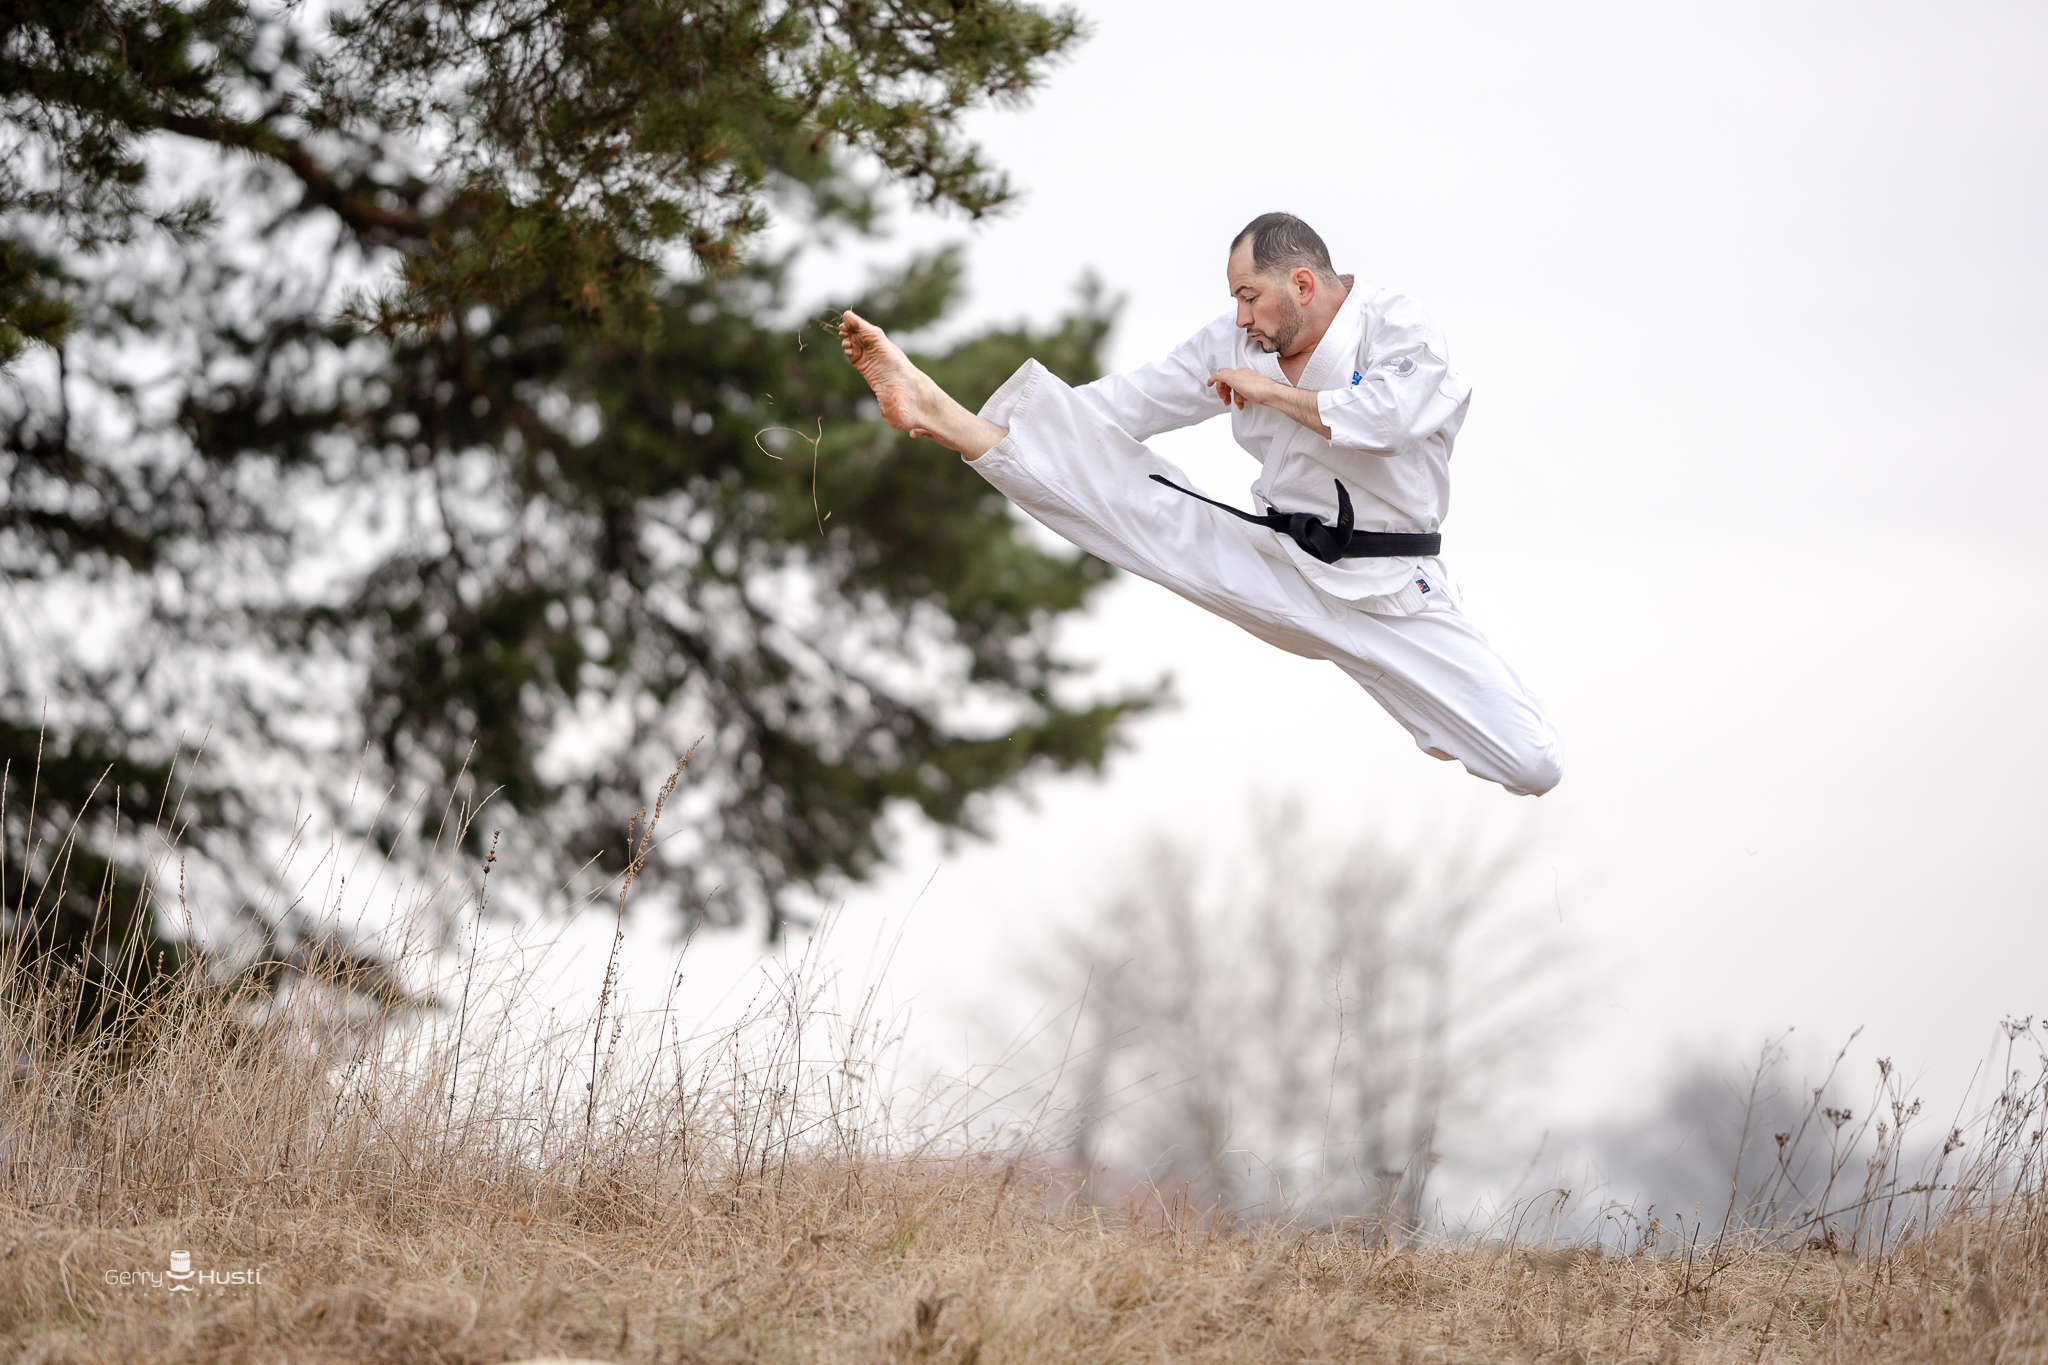
Ashihara, karate, sensei, remus, kimono, power, kick, ring, speed, kiai, sky, plant, Martial arts uniform, People in nature, tree, happy, gesture, martial arts, contact sport, japanese martial arts, natural landscape, combat sport, grass, recreation, elbow, kung fu, balance, landscape, grassland, sports, individual sports, sitting, fun, sports uniform, soil, leisure, competition event